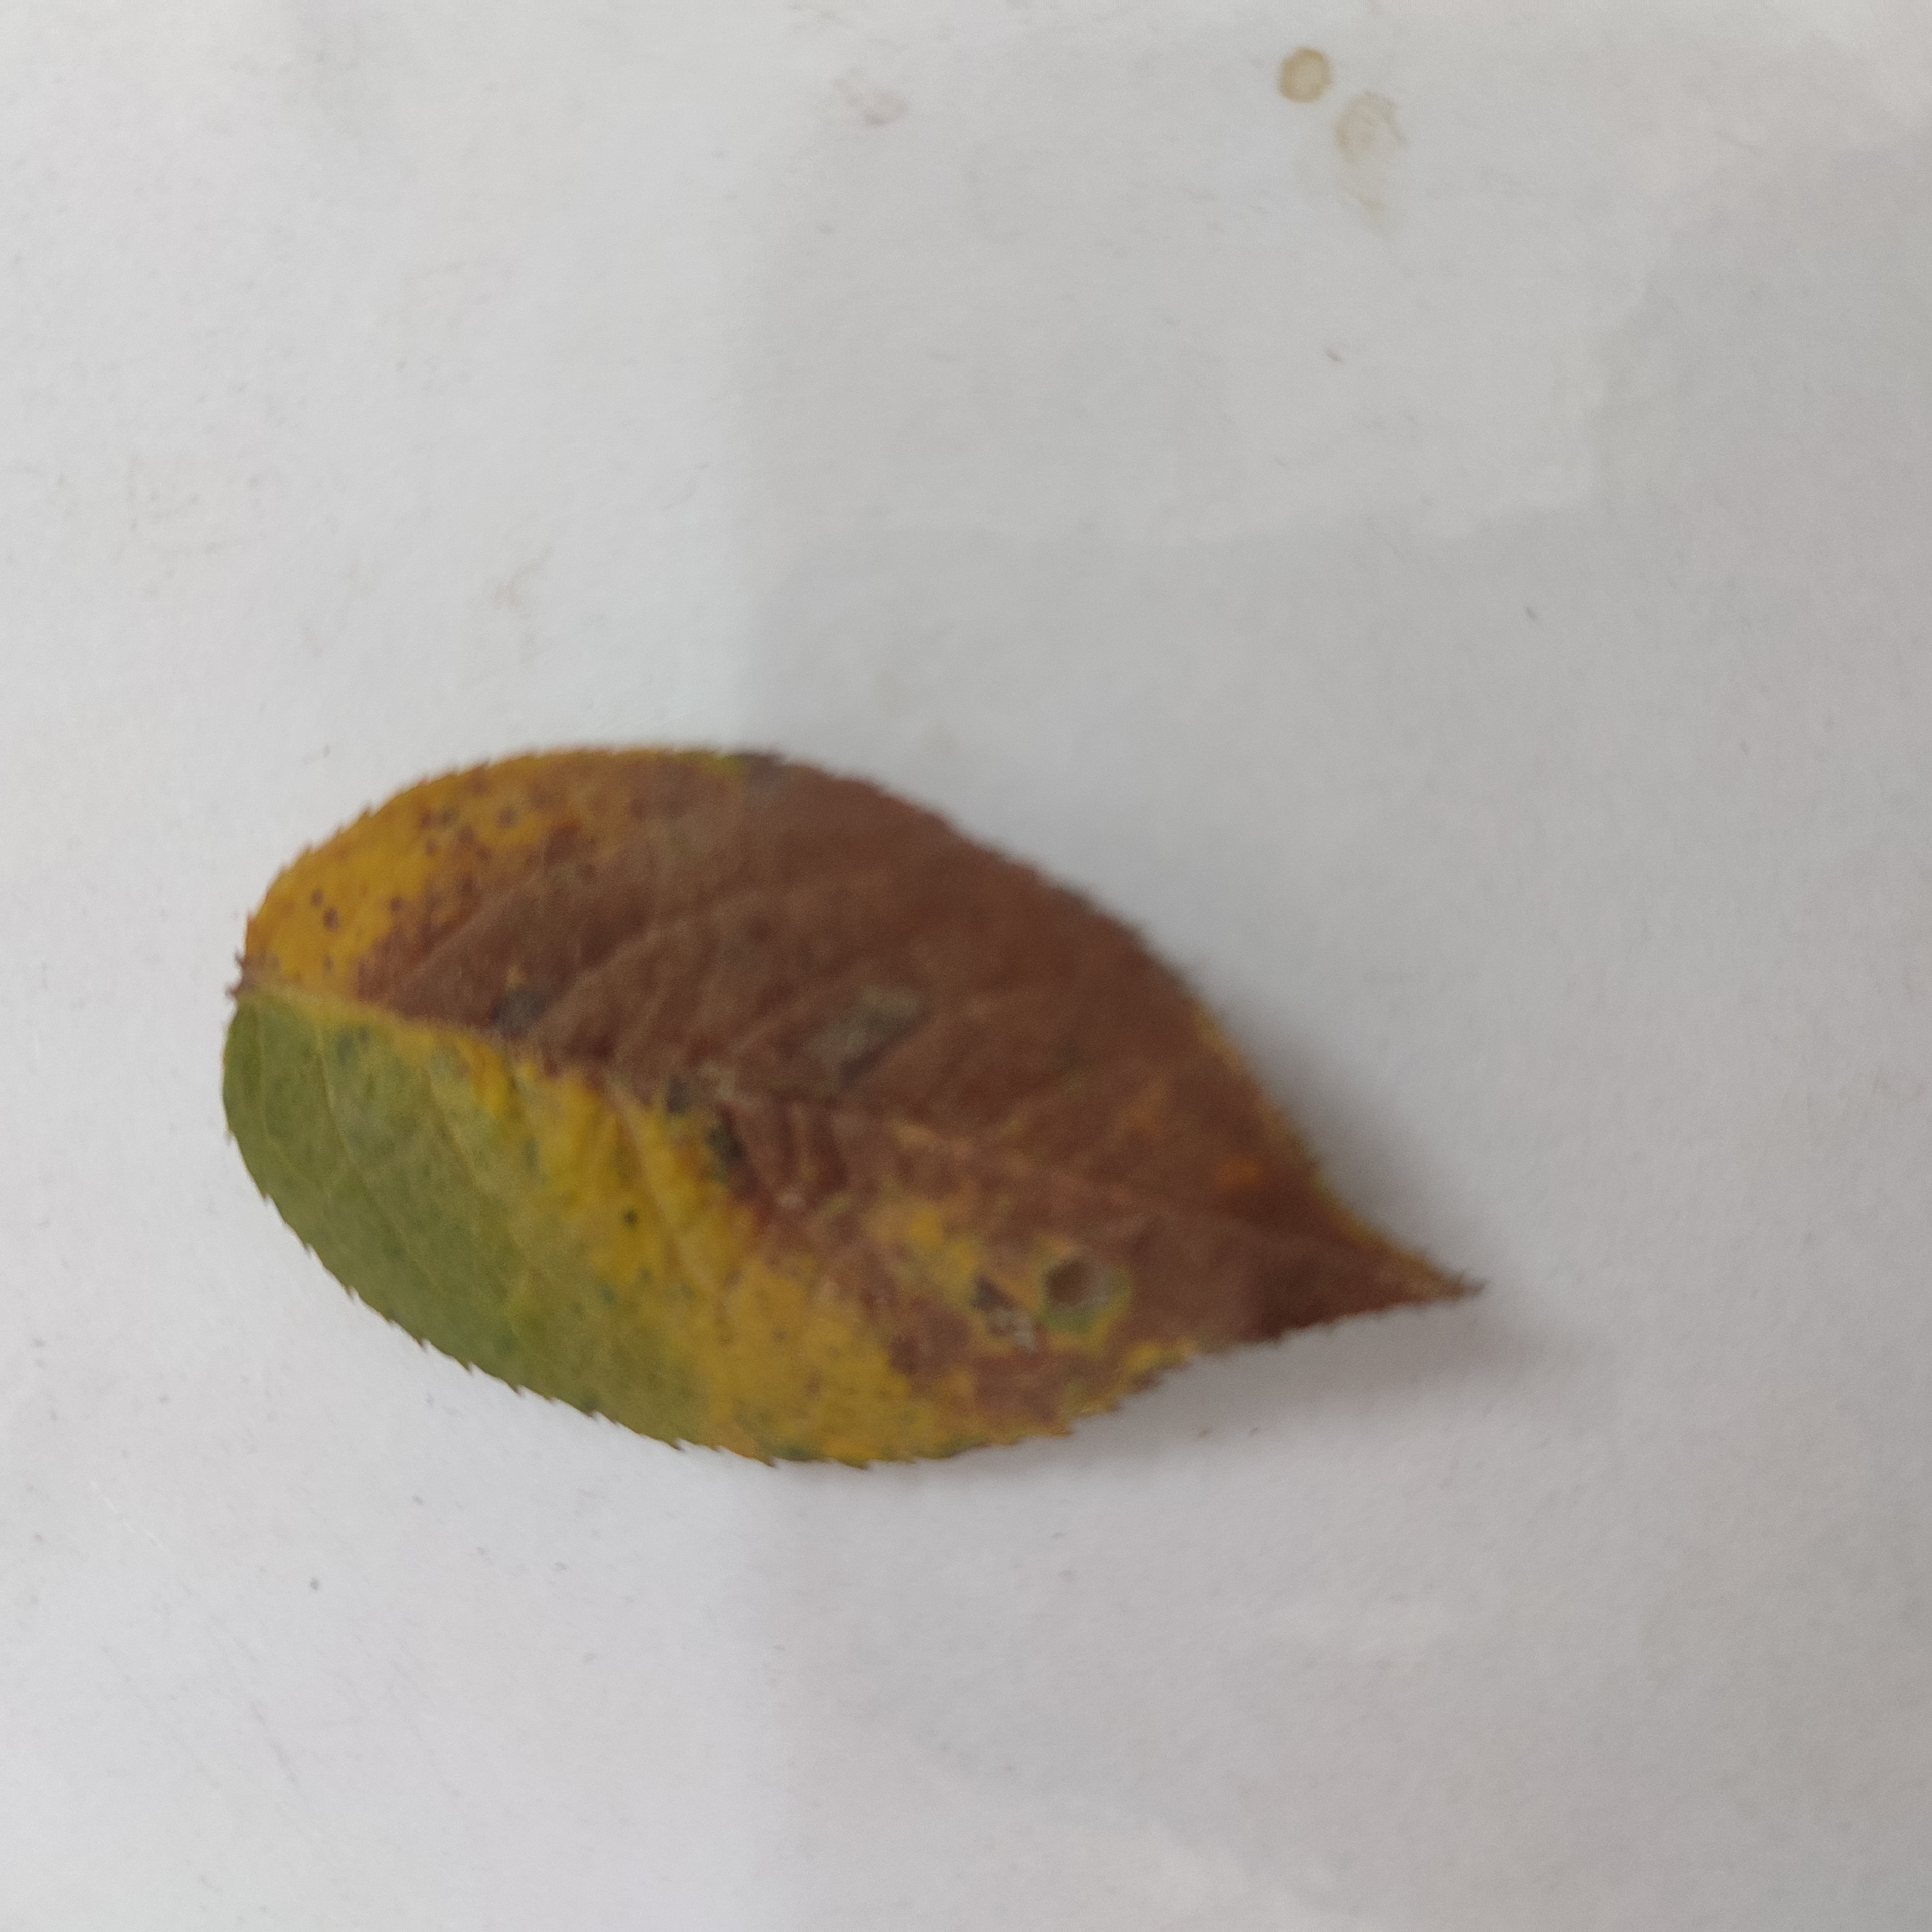
Label: Black Spot